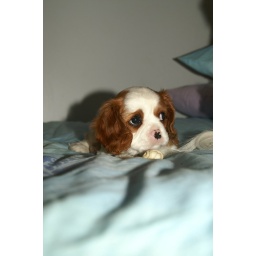
dog in bed